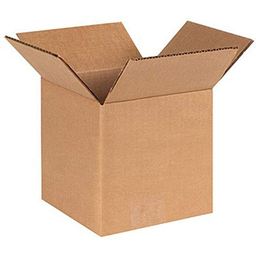
Label: cardboard